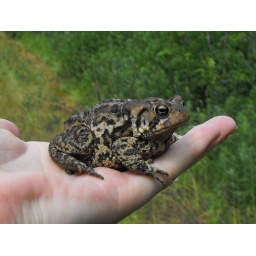
He was just sitting right where a car could have hit him so I helped him over to safety. =)